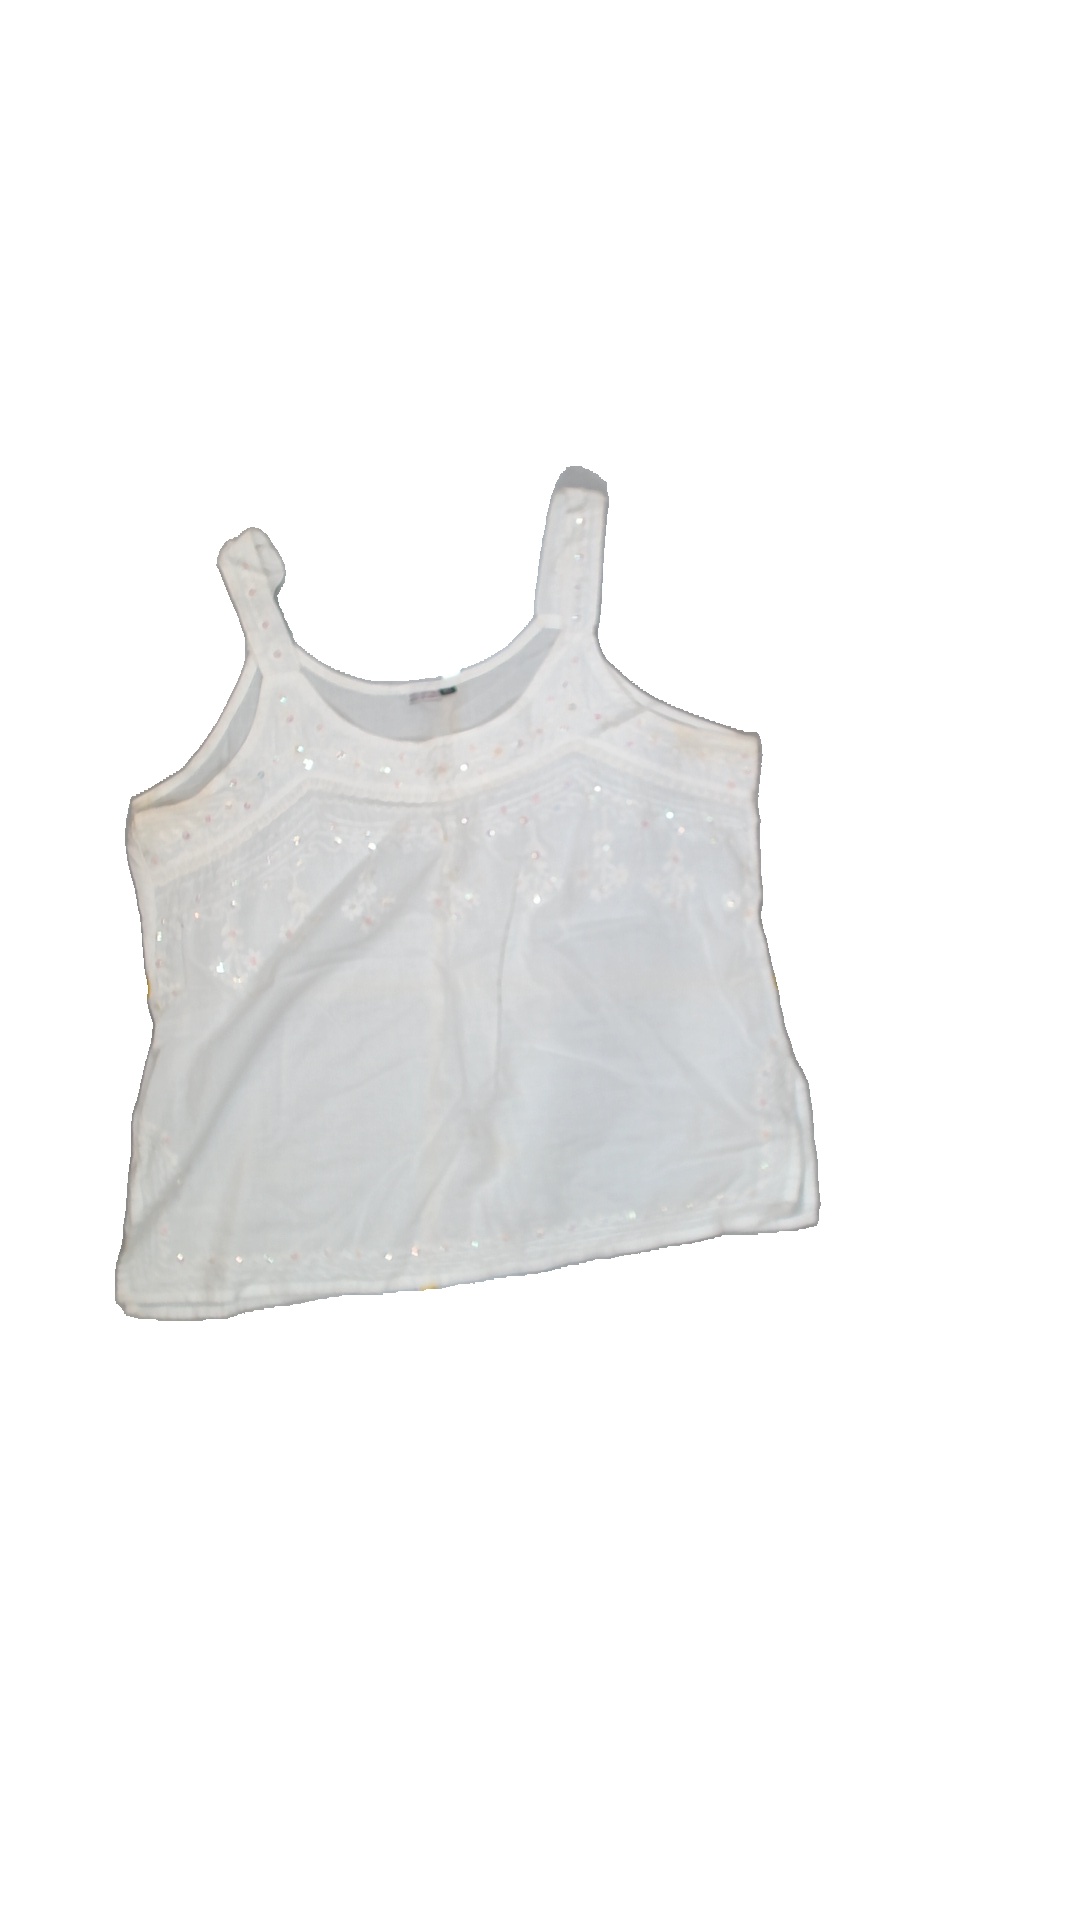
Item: Tank Top (Ladies)
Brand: Not Applicable
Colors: White
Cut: Regular, C-collar
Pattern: Glitter
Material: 100%cotton
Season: Summer
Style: No trend
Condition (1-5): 2
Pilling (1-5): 5
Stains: Yes
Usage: Export
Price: <50